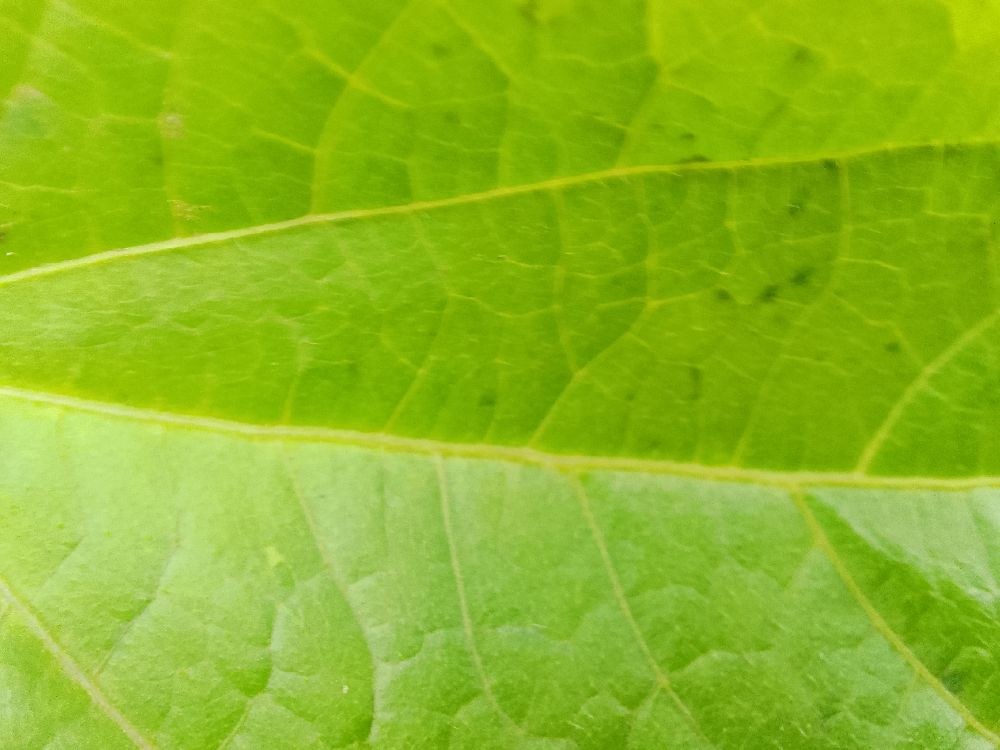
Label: healthy